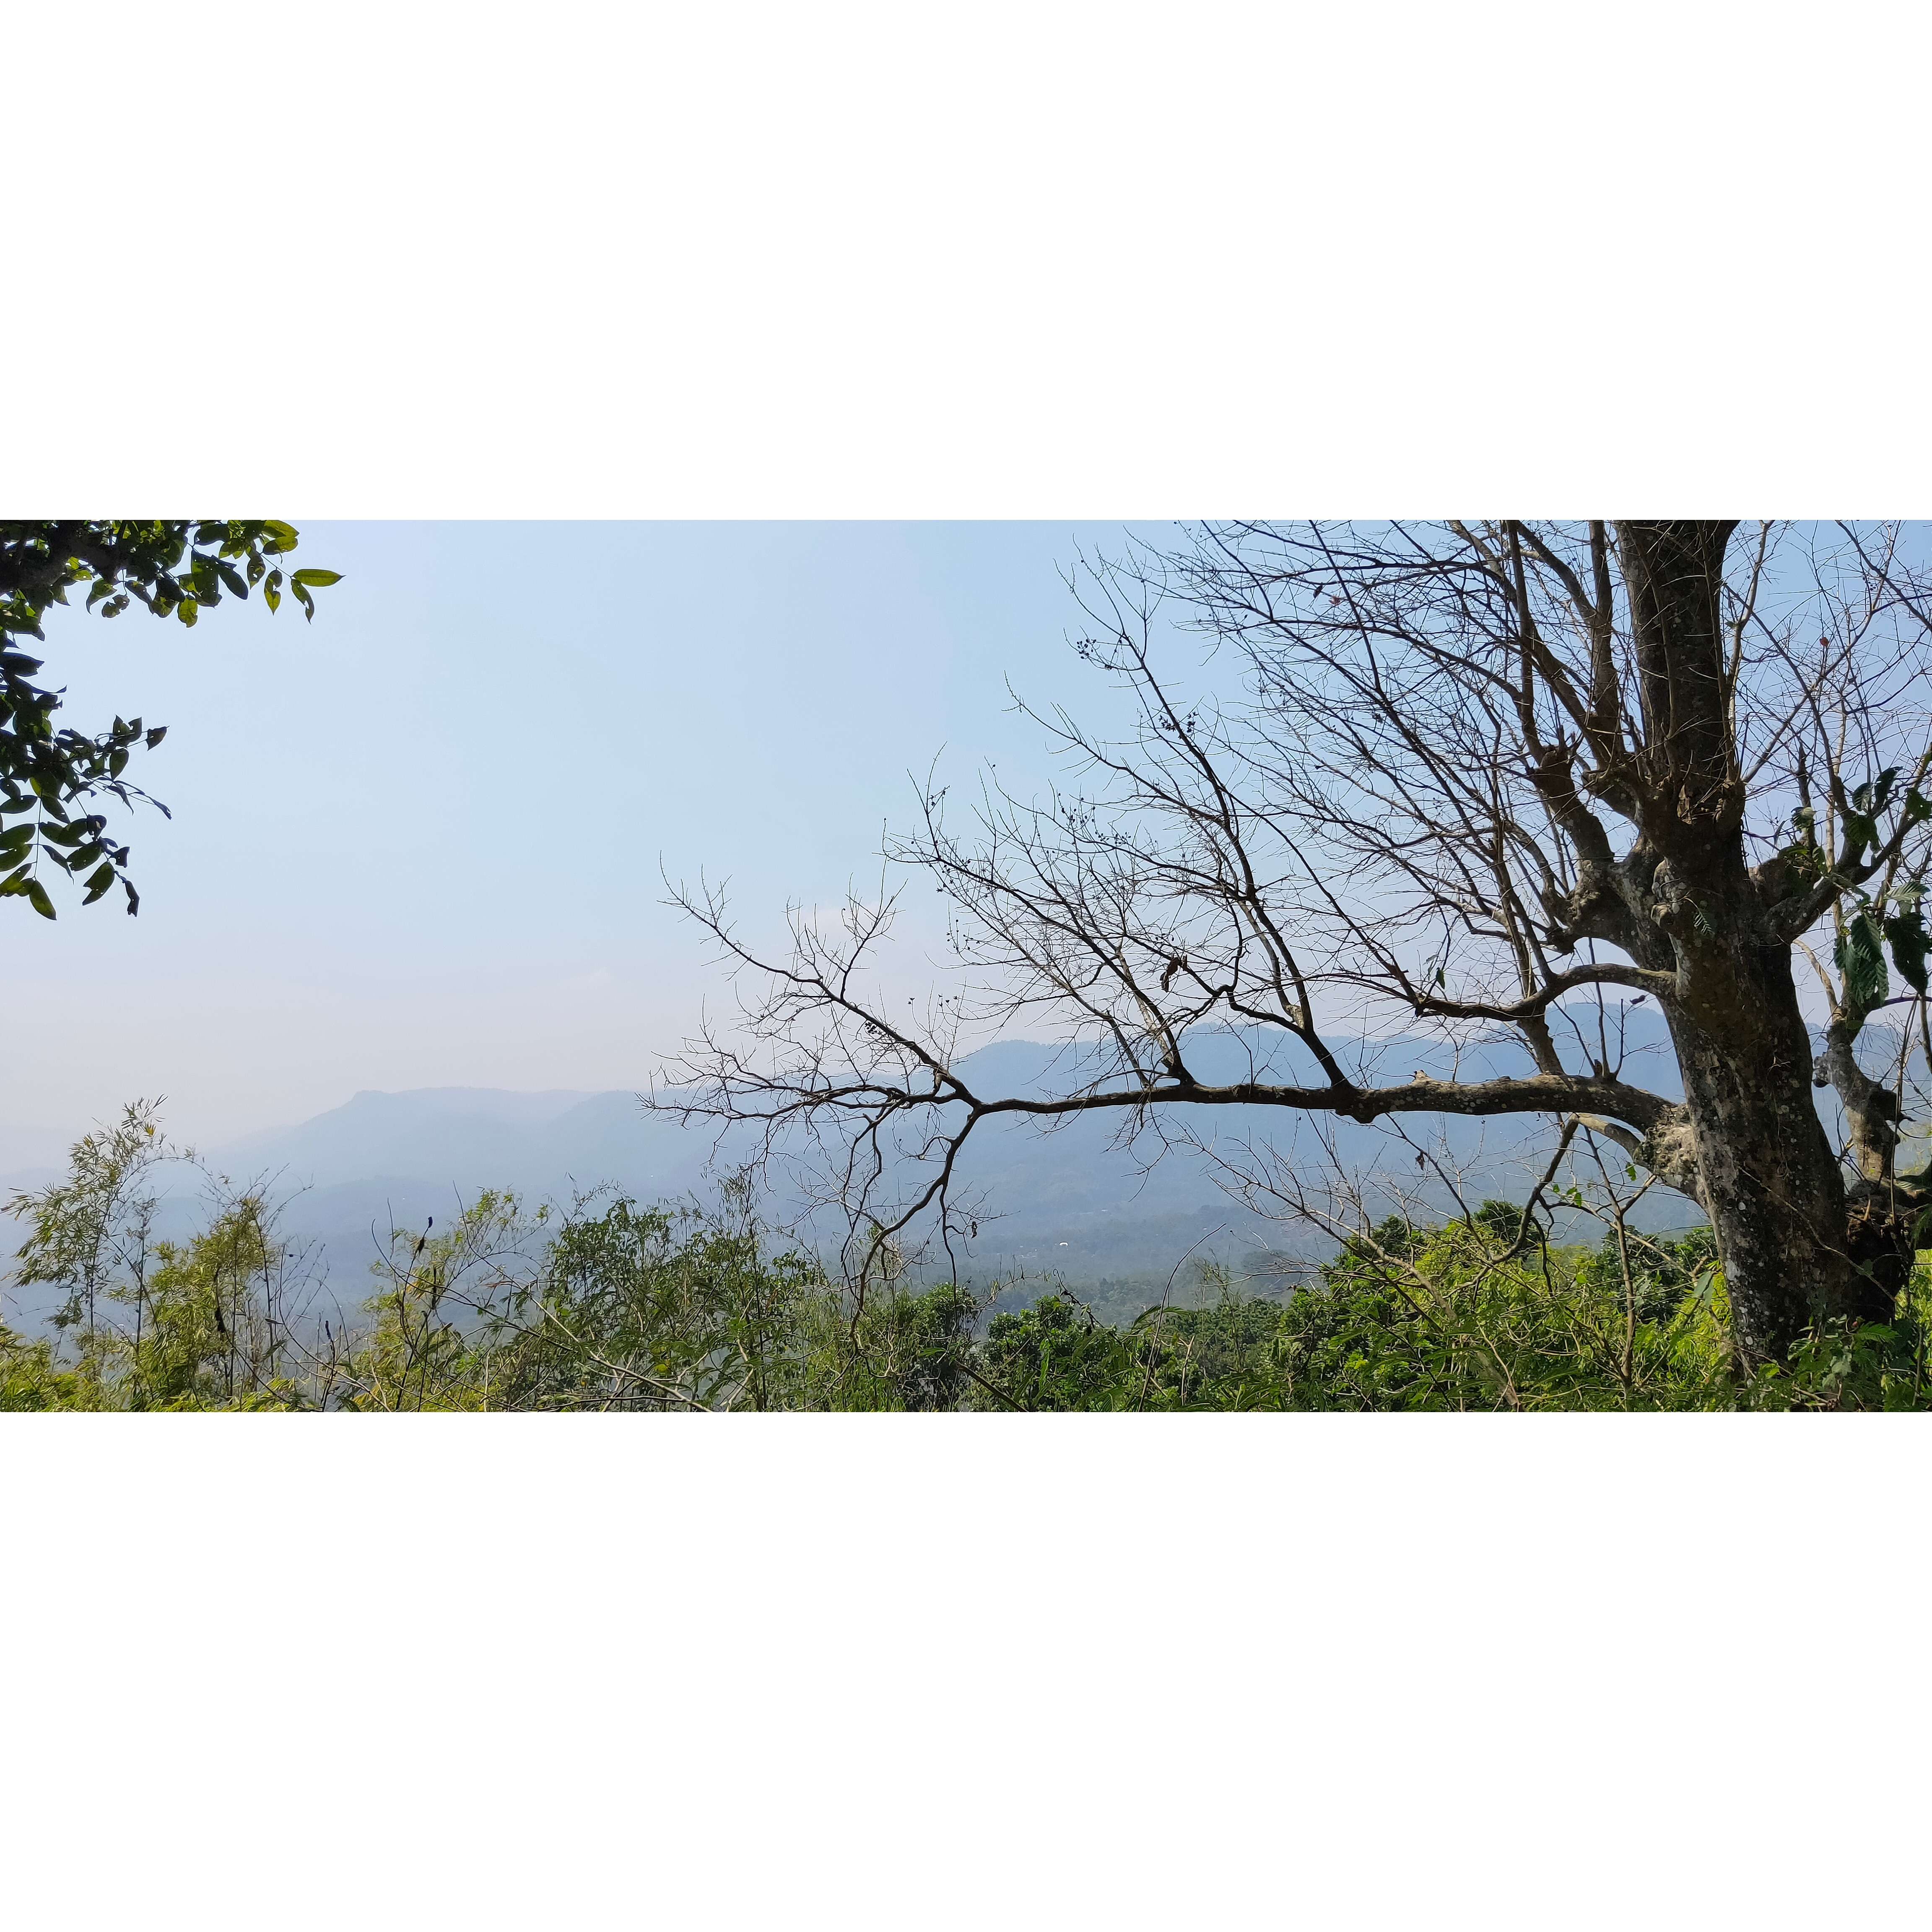
beach, photography, natural, sea, river, rock, sky, tree, nature, vegetation, natural landscape, branch, natural environment, atmospheric phenomenon, wilderness, nature reserve, woody plant, morning, cloud, plant, leaf, forest, landscape, sunlight, national park, land lot, plant community, stock photography, hill station, horizon, twig, jungle